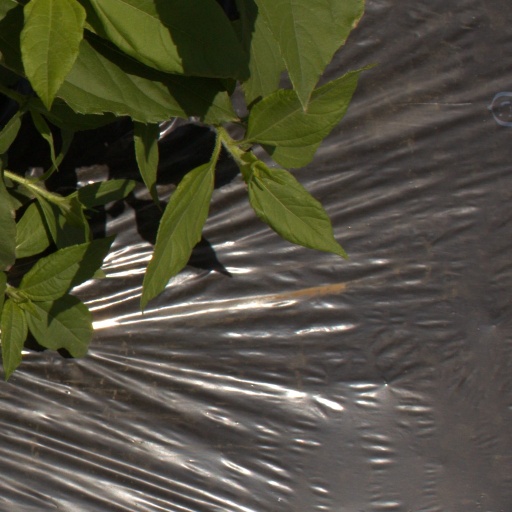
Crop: Jerusalem artichoke